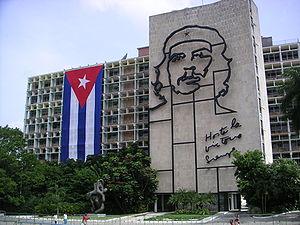
Ernesto Guevara, plus connu comme « Che Guevara » [ ʃe ɡevara] ou « le Che », né le 14 juin 1928 à Rosario en Argentine et mort exécuté le 9 octobre 1967 à La Higuera en Bolivie, à l'âge de 39 ans, est un révolutionnaire marxiste-léniniste et internationaliste argentin ainsi qu'un homme politique d'Amérique latine. Il a notamment été un dirigeant de la révolution cubaine, qu'il a théorisée et tenté d'exporter, sans succès, vers le Congo puis la Bolivie où il trouve la mort.
Le culte de la personnalité de Che Guevara glorifie Che Guevara, un révolutionnaire marxiste qui s’est battu jusqu'à la mort pour ses idées.
Soledad Bravo est née à Logroño, en Espagne le 1ᵉʳ janvier 1943, mais a émigré au Venezuela à 7 ans avec ses parents. Elle est donc une chanteuse vénézuélienne, considérée comme l'une des principales voix d'Amérique latine. Elle a notamment interprété Hasta siempre, chanson mondialement connue de Carlos Puebla, en hommage à Ernesto « Che » Guevara. Elle a également interprété, sur son troisième album, deux chansons de Barbara, Göttingen et Gare du nord.